Paul Keating

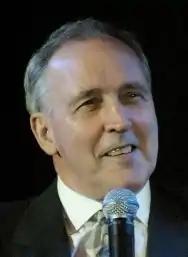
Keating in 2007

After leaving Parliament in 1996, Keating moved to the affluent eastern Sydney suburb of Woollahra. He accepted appointment as a director for various companies, and also became a senior adviser to Lazard, an investment banking firm. Keating was appointed to the advisory council to the Chinese Government Development Bank. He was also appointed a visiting professor of public policy at the University of New South Wales and was awarded honorary doctorates in law from Keio University in Tokyo (1995), the National University of Singapore (1999), the University of New South Wales (2003) and Macquarie University (2012). In 1997, Keating declined appointment in the Australia Day Honours as a Companion of the Order of Australia, an honour which has been offered to all former prime ministers since the modern Australian Honours System was introduced in 1975. On his refusal, Keating expressed that he had long believed honours should be reserved for those whose work in the community went unrecognised and that having been prime minister was sufficient public recognition.